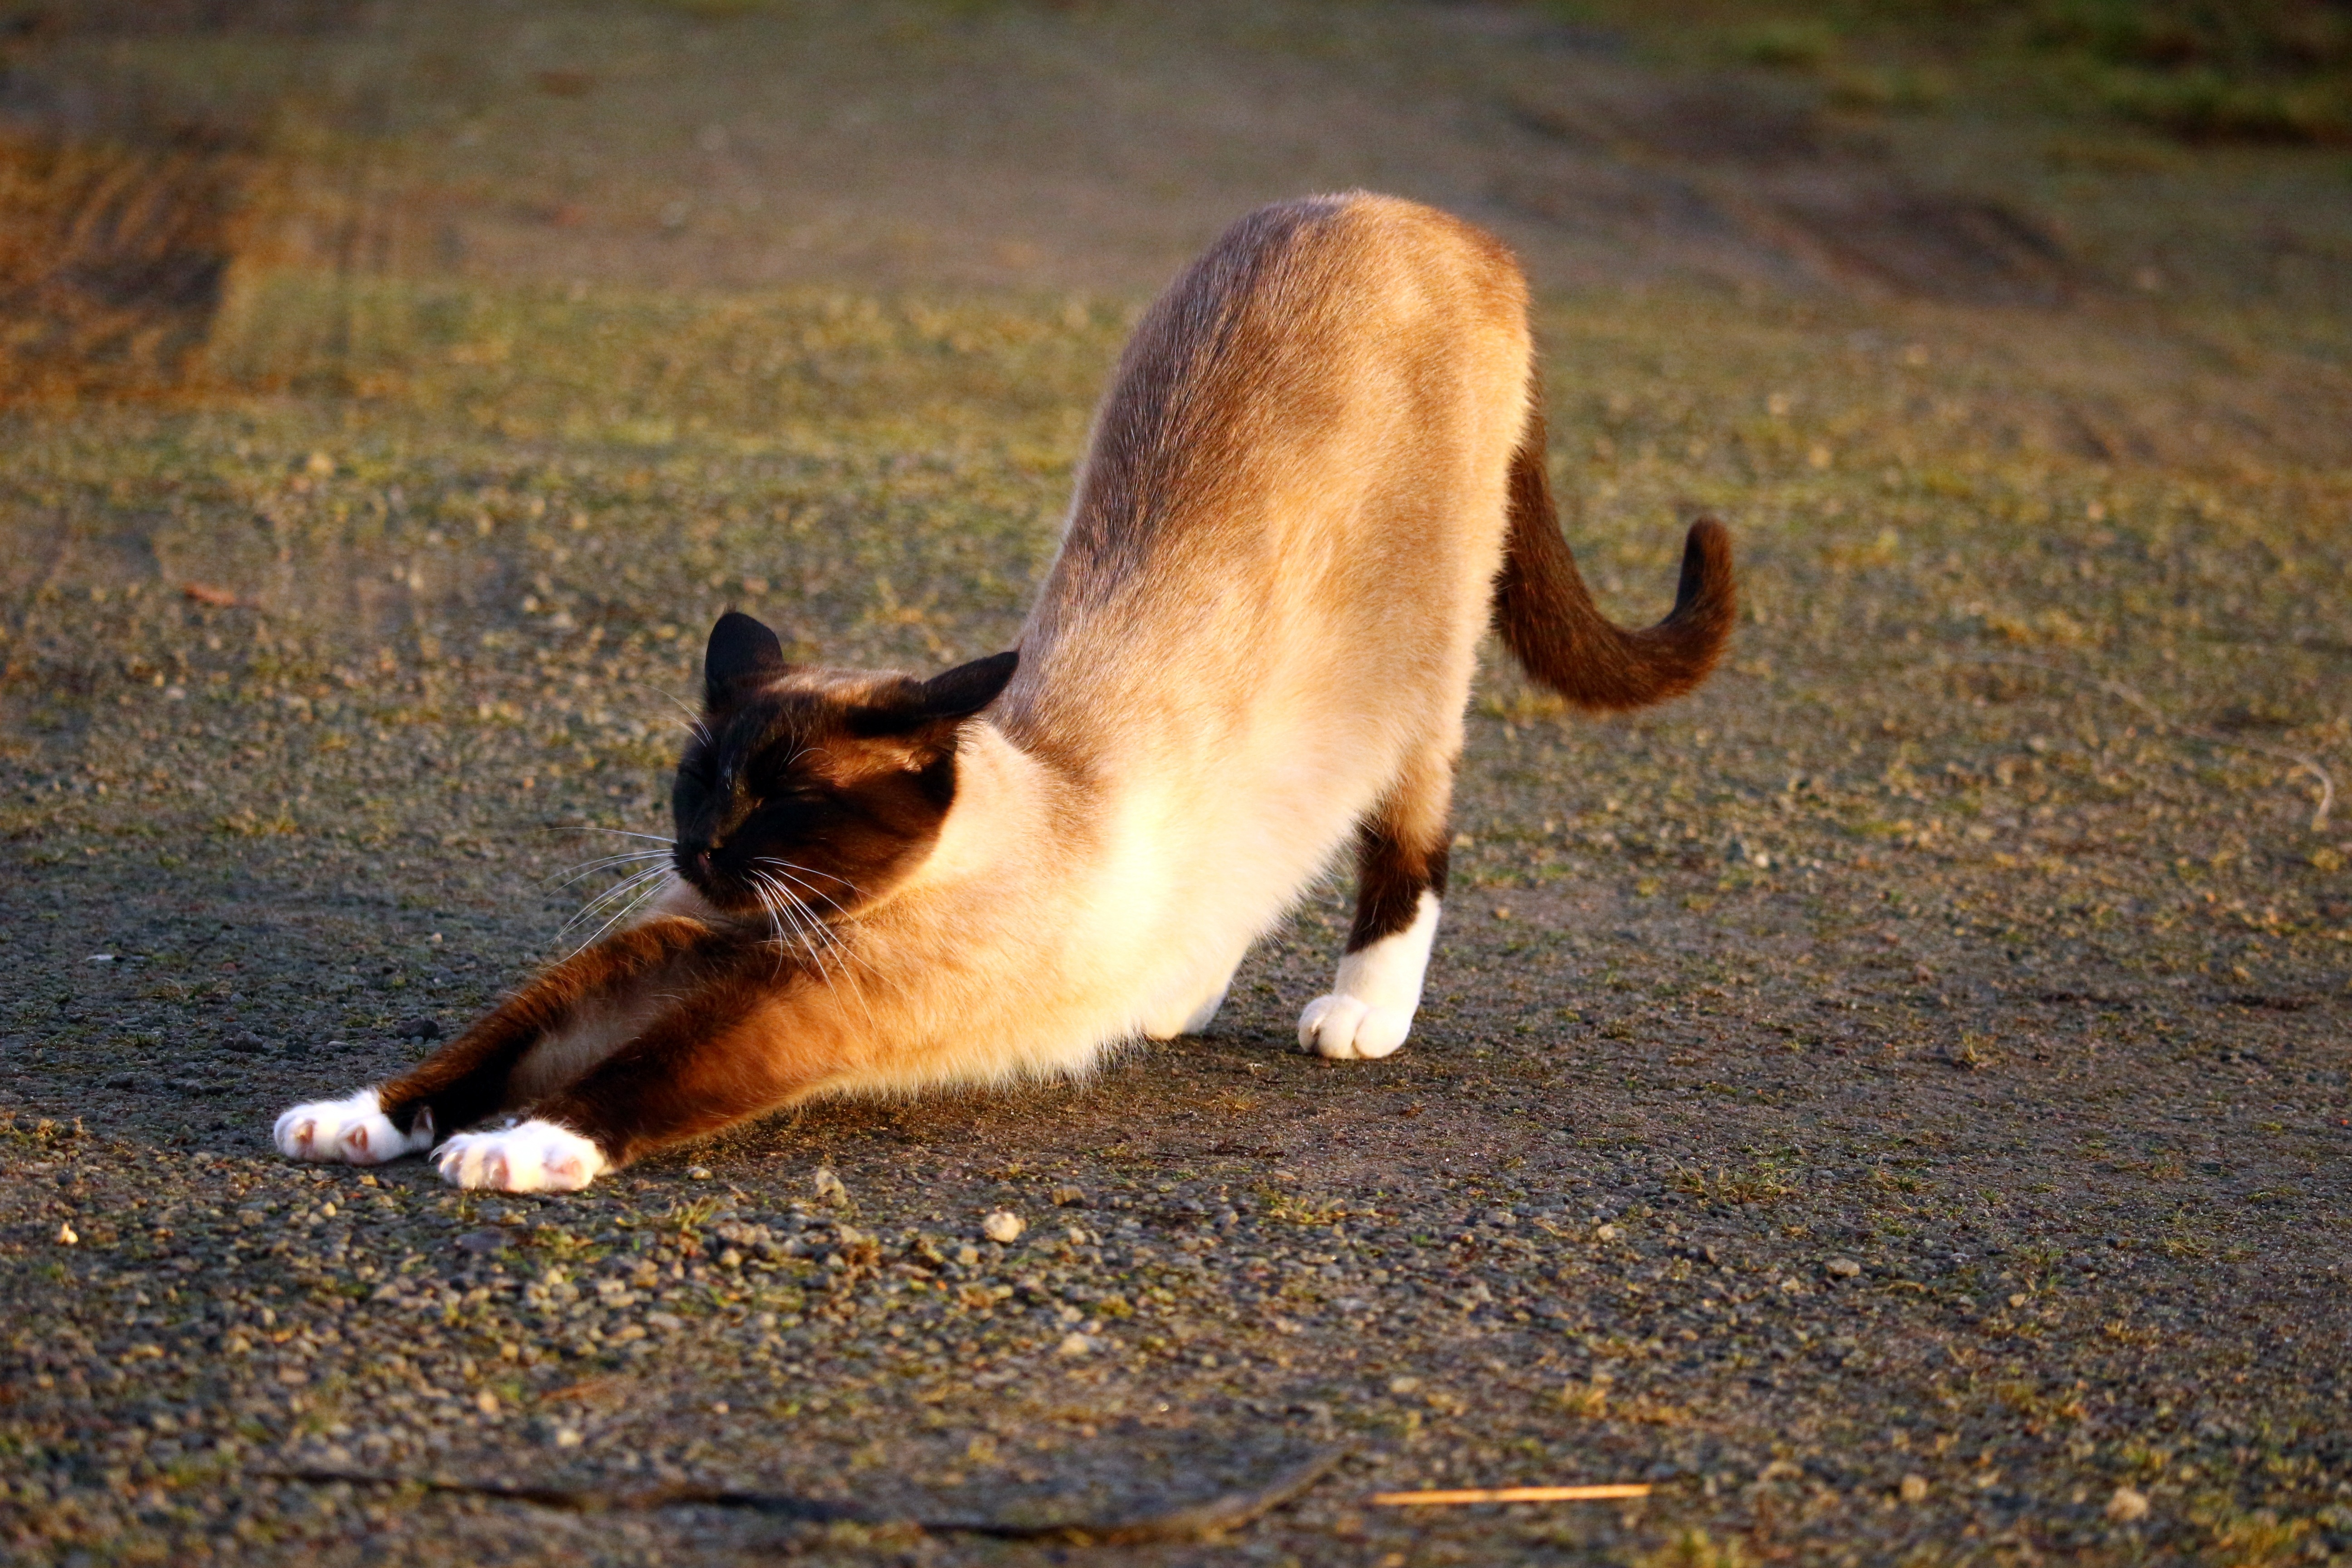
wildlife, cat, mammal, fauna, siam, whiskers, vertebrate, siamese cat, breed cat, cat portrait, small to medium sized cats, cat like mammal